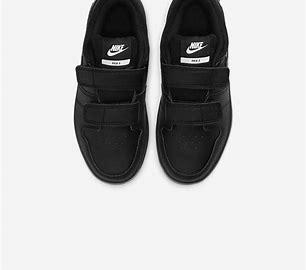
Brand: Nike
Model: Pico 5